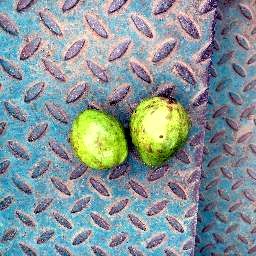
Fruit: Guava
Quality: Good